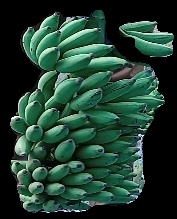
Variety: elakki-bale
Grade: grade1